Milk caps (game)

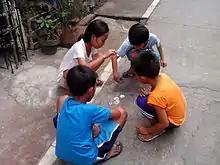
Children in the Philippines playing pogs.

Rules vary among players, but the game variants generally have common gameplay features. Each player has their own collection of milk caps and one or more slammers. Before the game, players decide whether to play "for keeps", i.e. players get to keep the milk caps that they win during the game and must forfeit those that have been won by other players. The game can then begin as follows: